North Derbyshire (UK Parliament constituency)

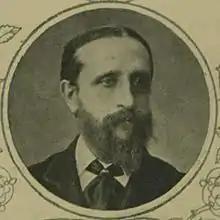
John Cheetham

Cavendish succeeded to the peerage, becoming 7th Duke of Devonshire and causing a by-election.